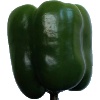
Label: Pepper Green 1